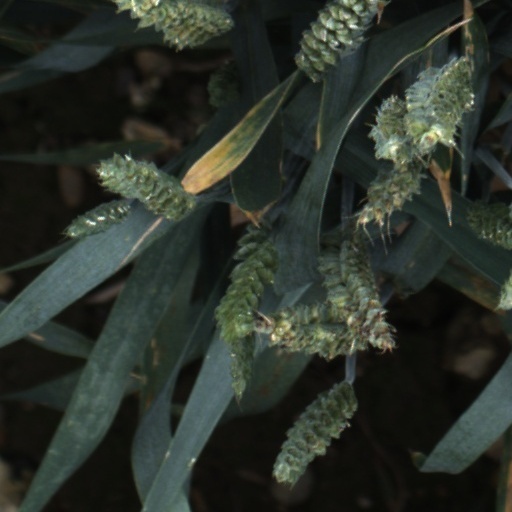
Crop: wheat